Jōmyō-ji

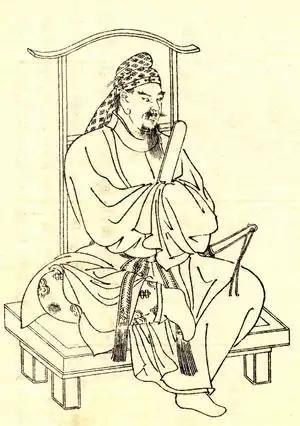
Fujiwara no Kamatari

After the main gate ("sanmon") in the middle of the temple's large garden stands the Main Hall (the "Hon-dō", see photo above). Its structure is however not that of a typical Zen Butsuden, but rather that of an 8×6 "hōjō" (chief priest's living quarters) with raised floors. Destroyed by fire in 1748, it was rebuilt in 1754 using in part original Muromachi period timber salvaged from the old edifice. The main object of worship is a seated figure of Shaka Nyorai carved in wood during the Nanboku-chō period. The temple also owns a seated figure of founding priest Taikō Gyōyū (the temple's only Important Cultural Property), a statue of goddess Shō-Kannon, another of Fujiwara no Kamatari (an ancestor of the Fujiwara clan), and one of Kōjin, the god of the kitchen and cooking. The hōkyōintō in the cemetery behind the Hon-dō is said to be Ashikaga Sadauji's grave, but the attribution has been questioned by scholars because of the date it bears, sixty years after Sadauji's recorded date of death. The temple includes a recently restored tea house called where monks used to meet to have tea, but which is now open to the public. In front of the tea house lies a "karesansui", or Zen rock garden. On the premises there is also a restaurant and bakery owned and operated by the temple itself.